Alena Leonova

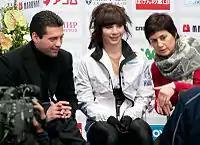
Leonova with her coaches Nikolai Morozov (left) and Alla Piatova (right)

Leonova decided to compete in three Grand Prix events in the 2011–12 season. After placing fourth at the 2011 Skate Canada, she won bronze at 2011 NHK Trophy and silver at 2011 Cup of Russia to qualify for her second Grand Prix Final. At the Grand Prix Final, she won the bronze medal.